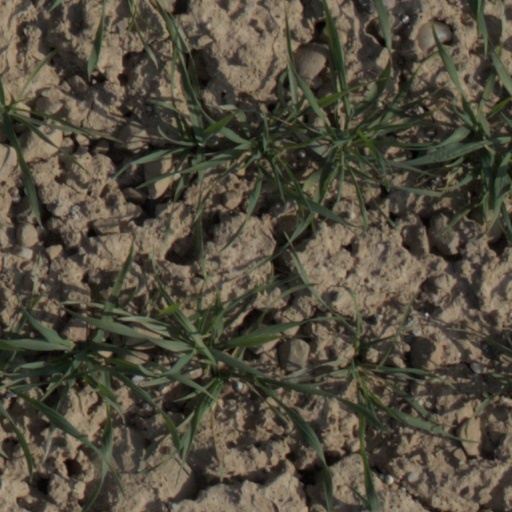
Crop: wheat